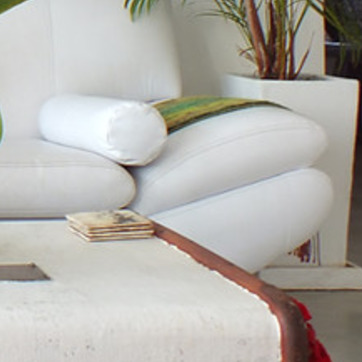
Material: leather